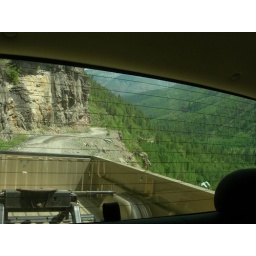
Shelf road below Camp bird